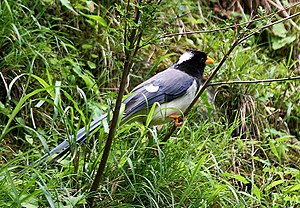
Gulnæbbet kitta
Gulnæbbet kitta er en kragefugl, der lever i Himalaya.